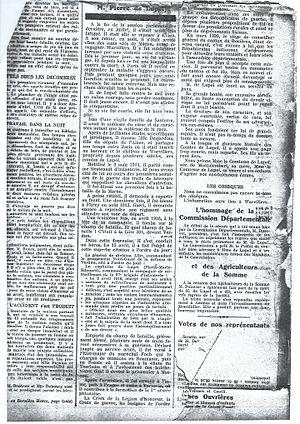
Article (page 2) du ""Journal d'Amiens"" après le décès de Pierre de Lupel, Député de Montdidier et Secrétaire de la Chambre"
Le Journal d'Amiens, moniteur de la Somme est un titre de presse français, publié à Amiens de 1857 à 1869.
Pierre de Lupel est un homme politique français né le 14 janvier 1880 à Thiviers et décédé le 29 novembre 1929 à Paris.